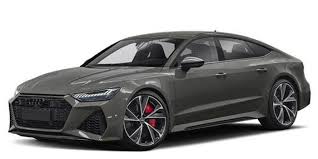
Label: noambulance